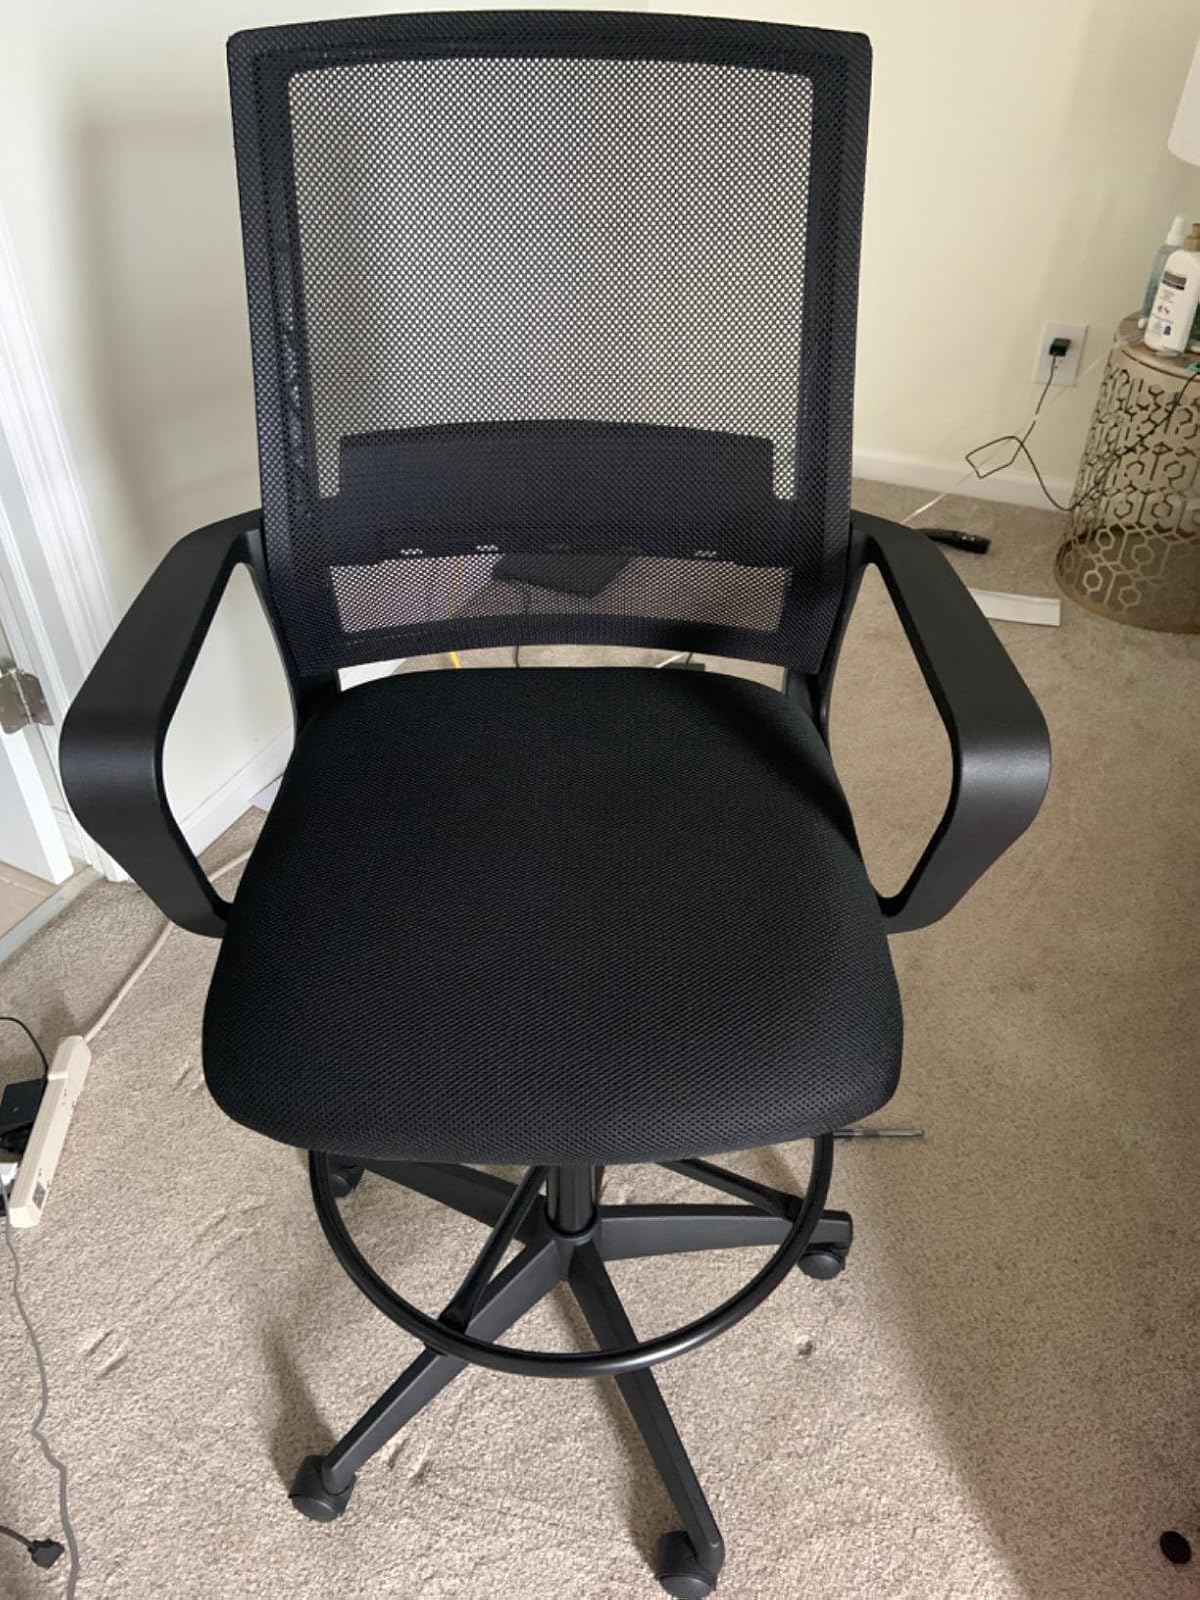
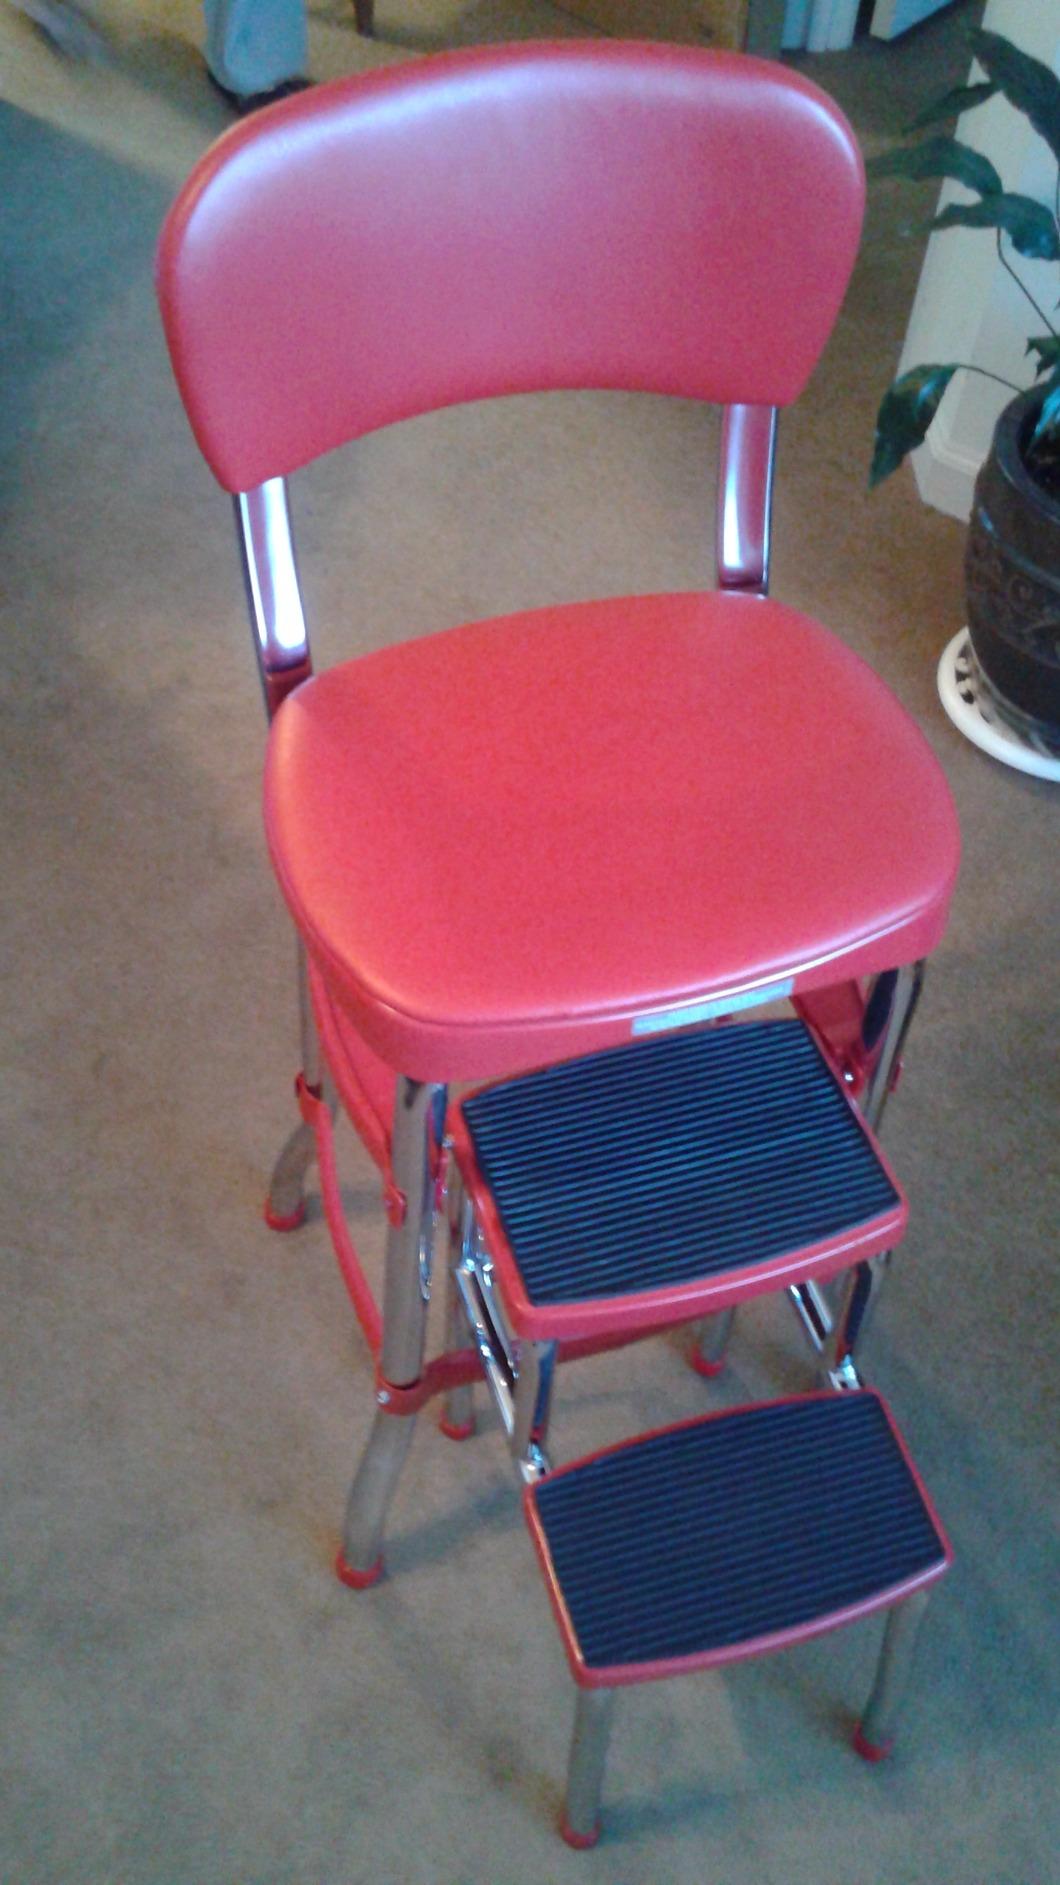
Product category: items_chair
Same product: no